Mini-ring

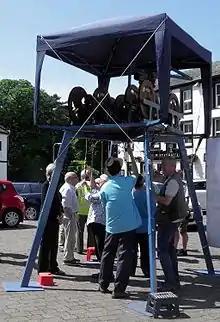
A portable mini-ring in Egremont, Cumbria

A Mini-Ring is a peal of small bells hung for change-ringing. They are used for training, demonstrational, and leisure purposes.